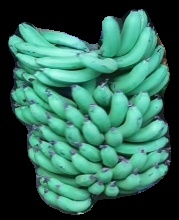
Variety: pachbale
Grade: grade1